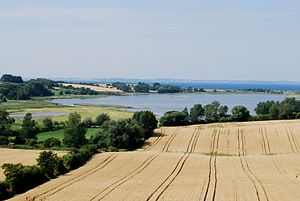
Vitsø Nor
Vitsø Nor
Vitsø Nor er et fredet naturområde på den vestlige del af Ærø vest for Søby. Ca. 225 ha af fredningsområdet er i privat eje, hvoraf Aage V. Jensens Fonde ejer ca. 106 hektar. Resten, ca. 119 ha, er fordelt på 26 private lodsejere. Vitsø Nor og området omkring Søbygaard blev fredet den 11. februar 1994 for at sikre de kulturhistoriske, landskabelige og naturhistoriske værdier. Der er adgang gennem området til fods og på cykel.